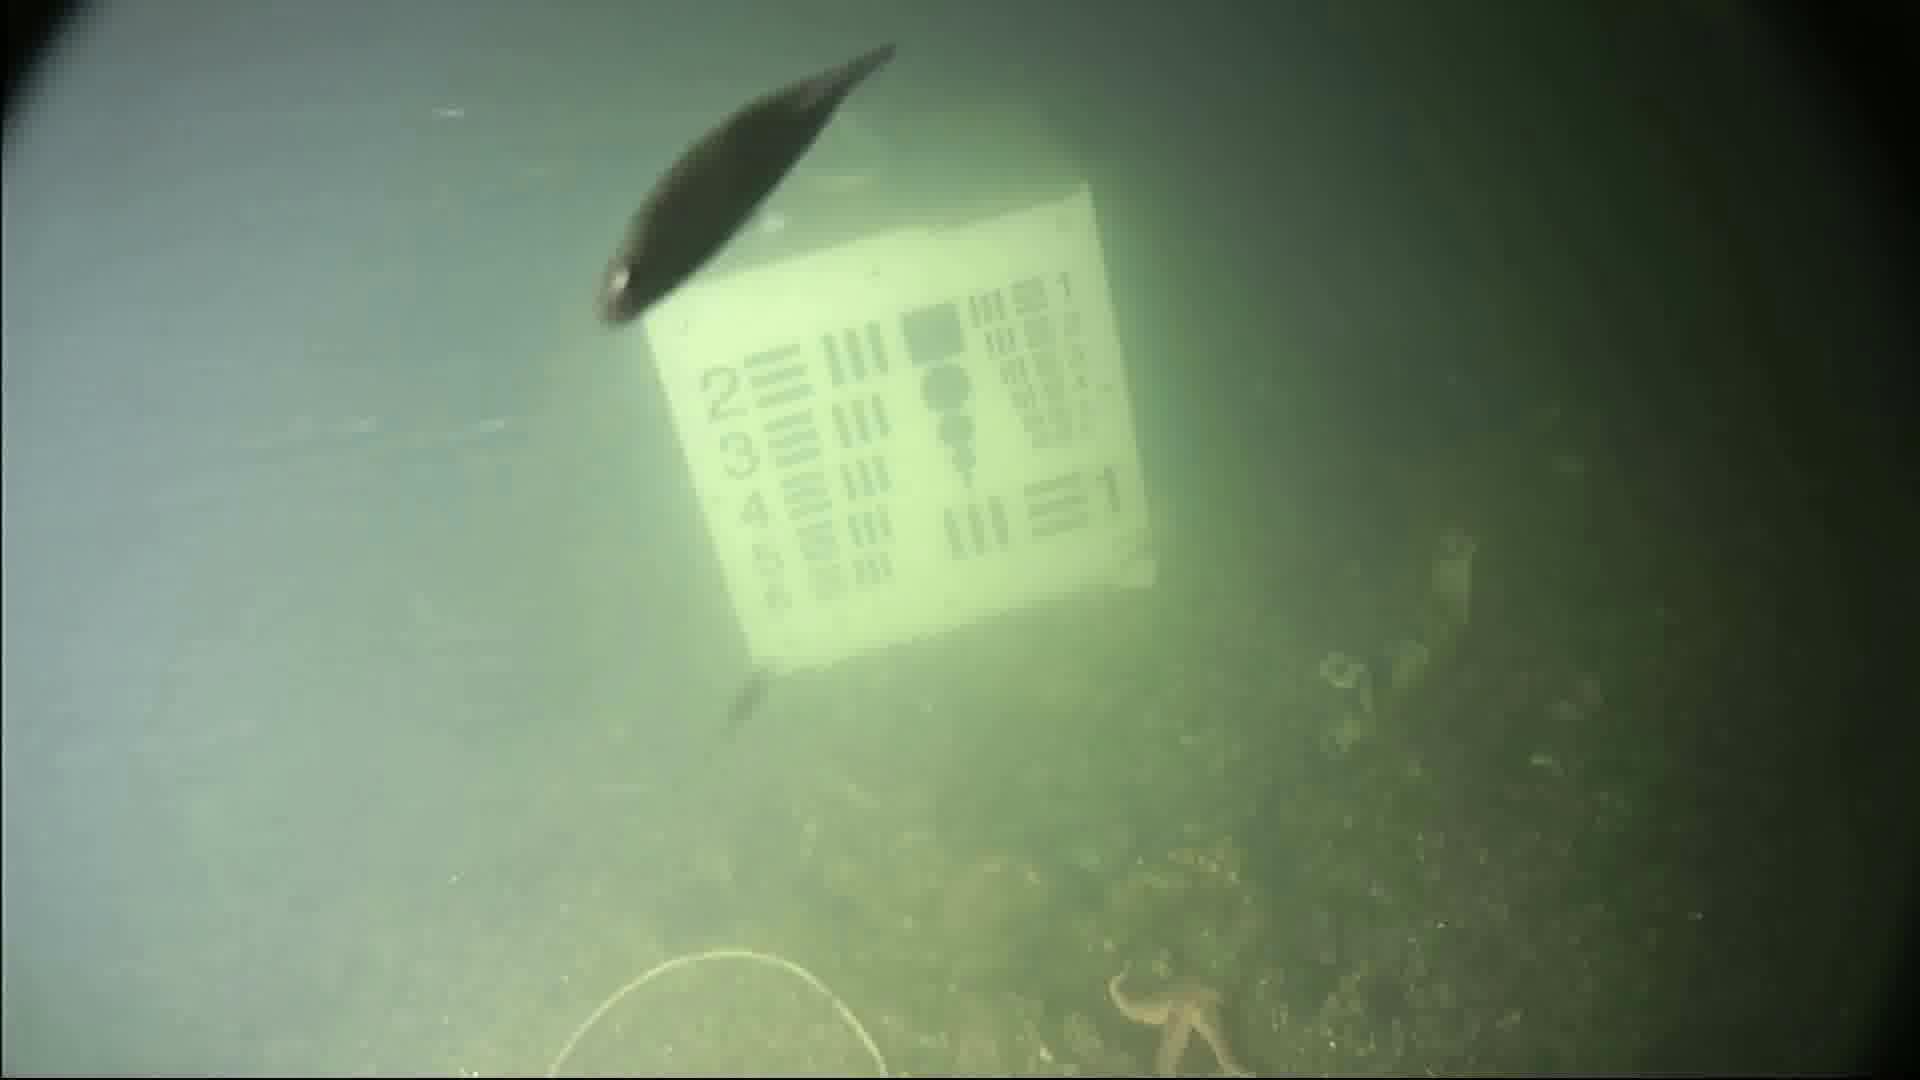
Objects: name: starfish
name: small_fish